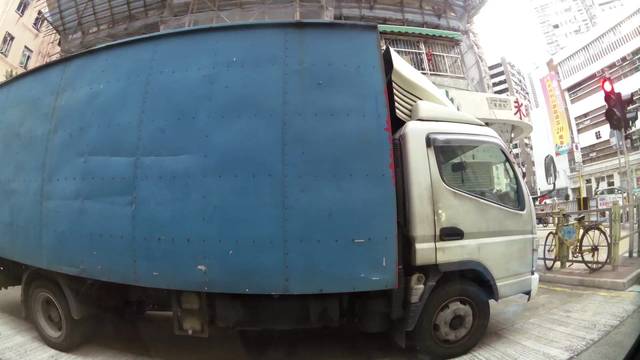
Region: China
Coordinates: 22.322, 114.164